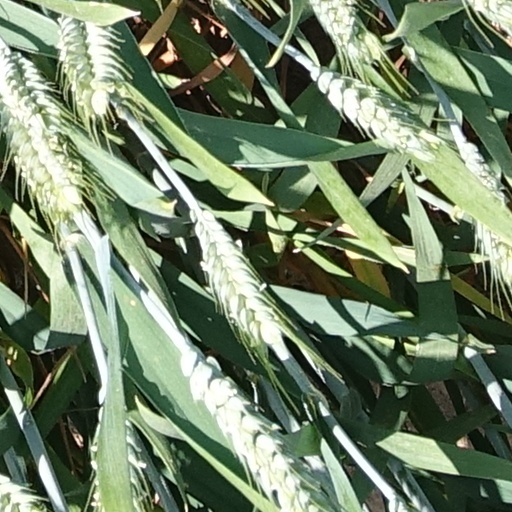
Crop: wheat